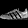
Label: Sneaker